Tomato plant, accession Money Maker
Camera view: bottom (45 deg); turntable rotation: 330 degrees
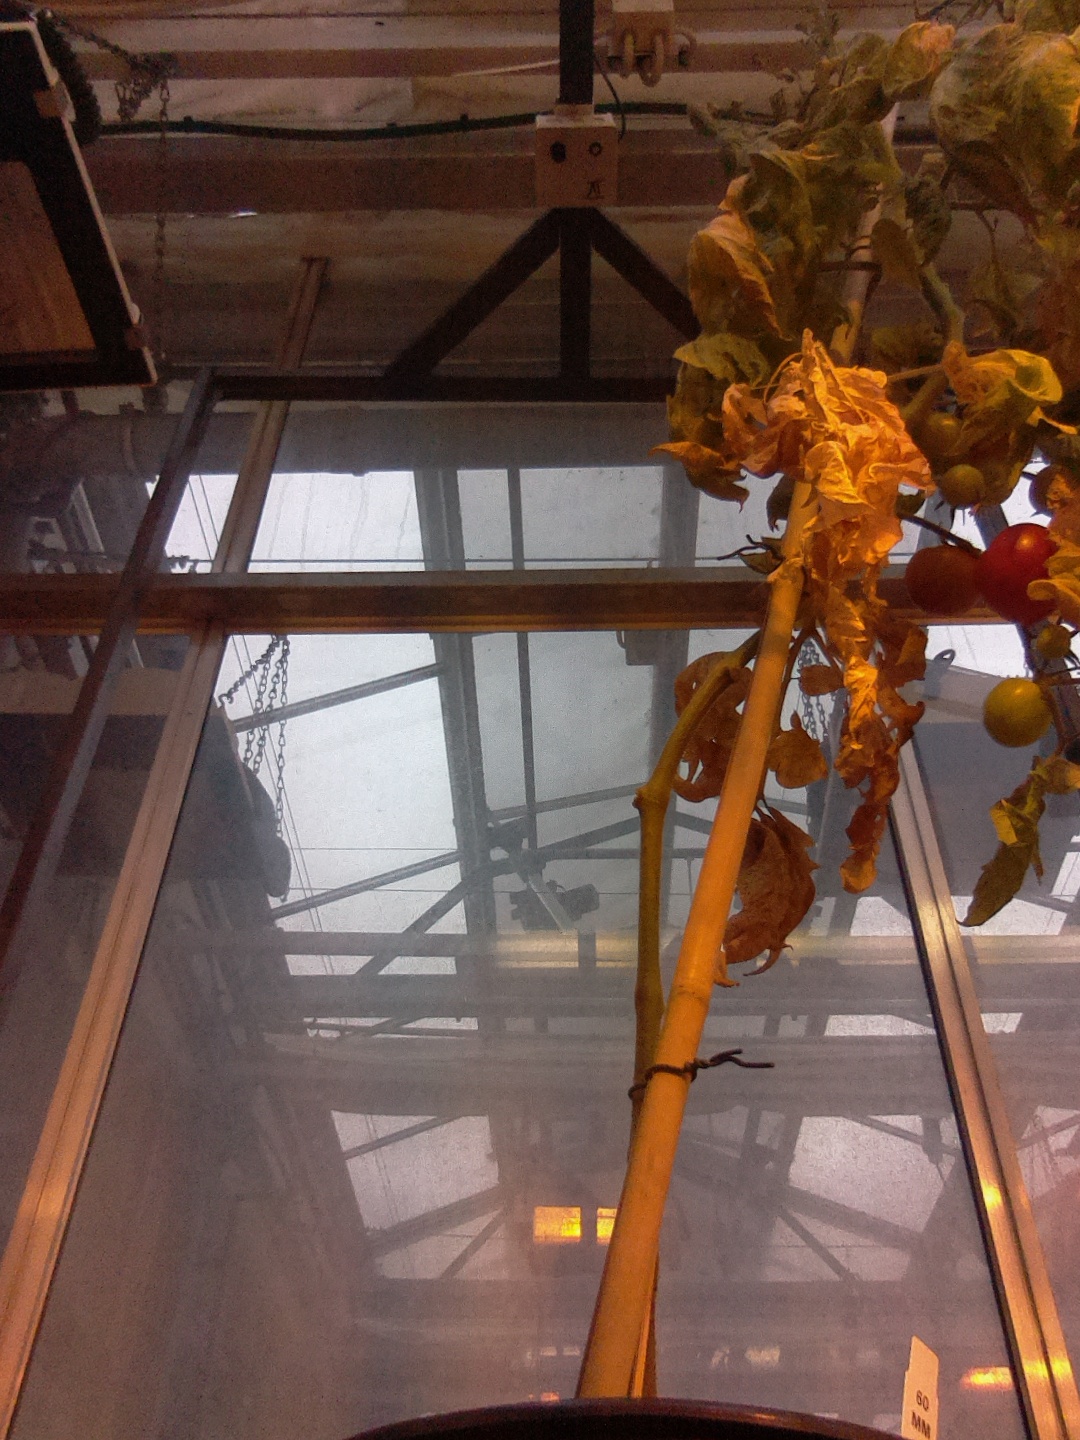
BBCH growth stage 84: 40%-50% of fruits show typical fully ripe color